Fort Menagoueche

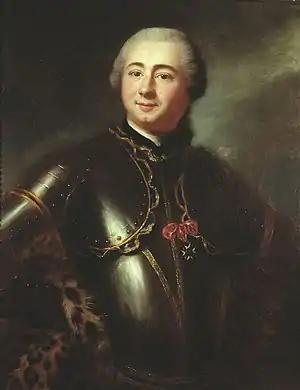
Marquis de Boishébert - Charles Deschamps de Boishébert et de Raffetot (1753)

Despite the British Conquest of Acadia in 1710, Nova Scotia remained primarily occupied by Catholic Acadians and Mi'kmaq. Father Le Loutre's War began when Edward Cornwallis arrived to establish Halifax with 13 transports on June 21, 1749. Some Mi'kmaq believed the British were violating earlier treaties (1726), which were signed after Father Rale's War. The British quickly began to build other settlements. To guard against Mi'kmaq, Acadian and French attacks on the new Protestant settlements, British fortifications were erected in Halifax (1749), Dartmouth (1750), Bedford (Fort Sackville) (1751), Lunenburg (1753) and Lawrencetown (1754).